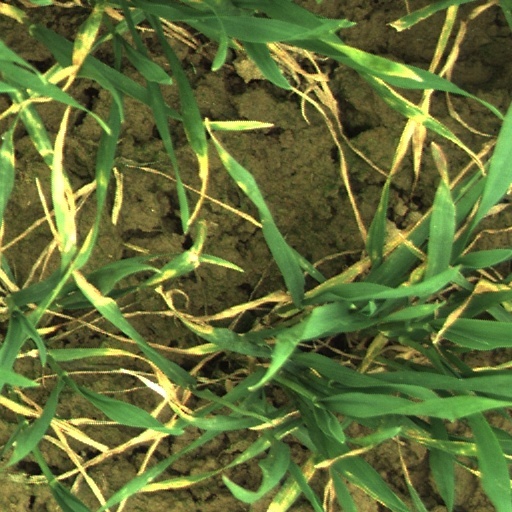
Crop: wheat